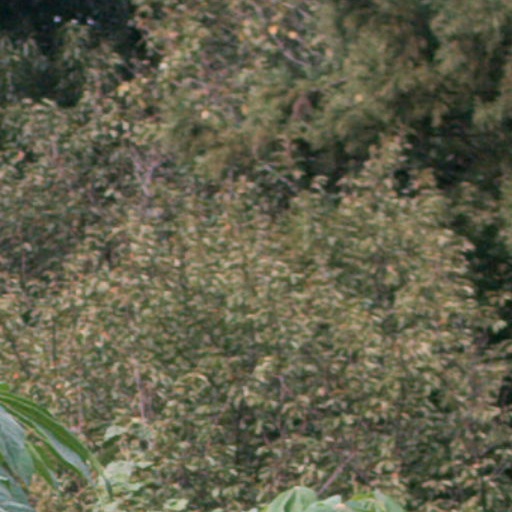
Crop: cassava